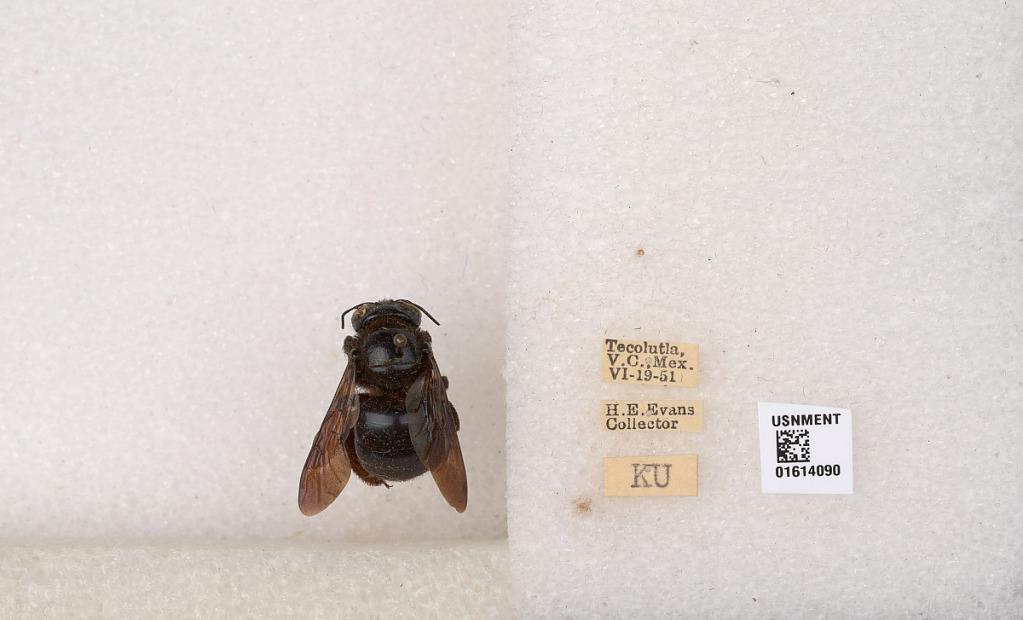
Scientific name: Xylocopa (Schonnherria) micans evansi Hurd & Moure
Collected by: H. Evans
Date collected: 1951-6-19
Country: Mexico
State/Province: Veracruz
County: Tecolutla
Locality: Tecolutla